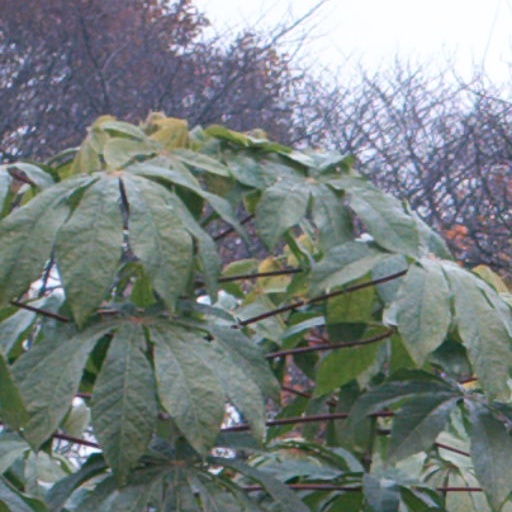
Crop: cassava